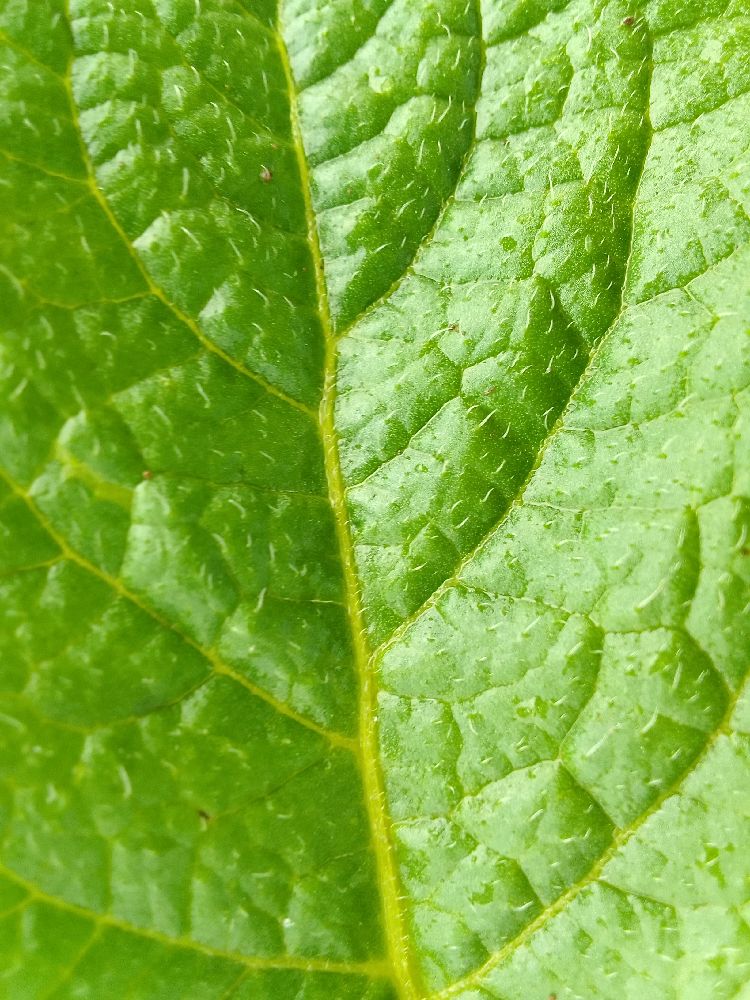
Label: Healthy